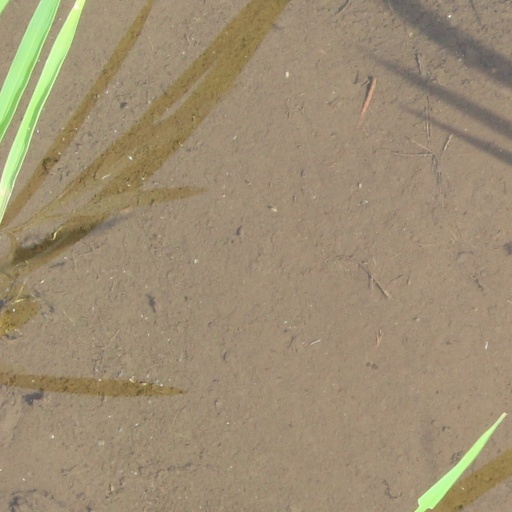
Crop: rice